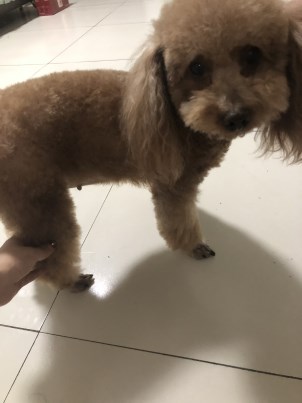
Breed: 7449-n000128-teddy